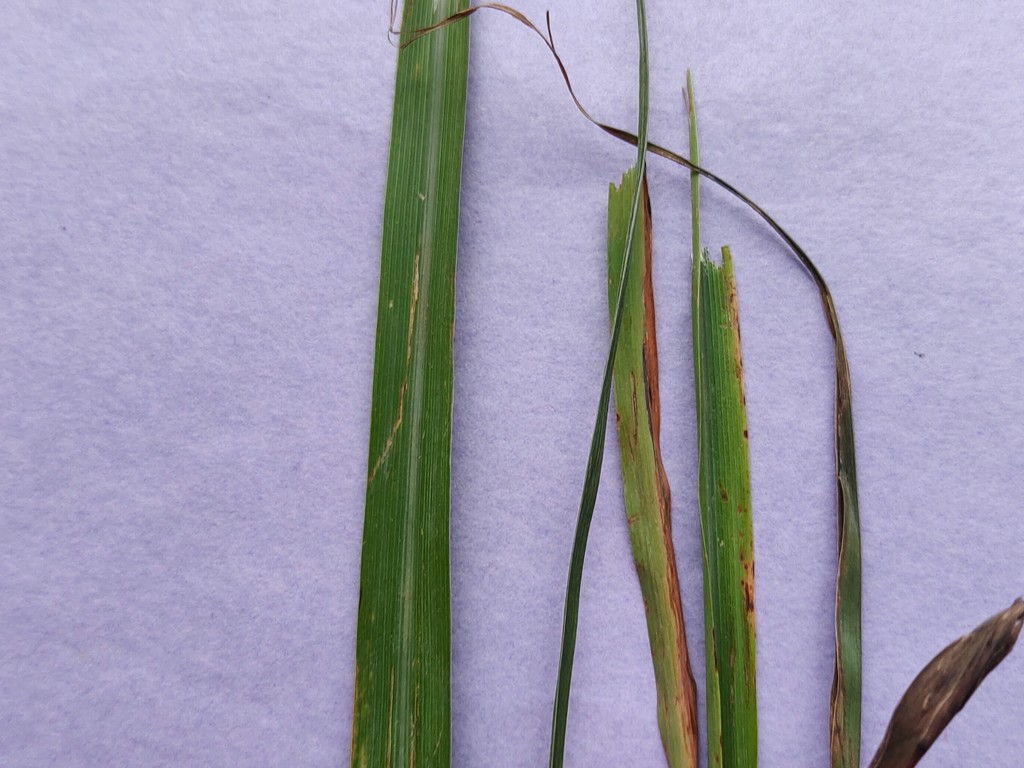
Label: Unhealthy